Nuremberg principles

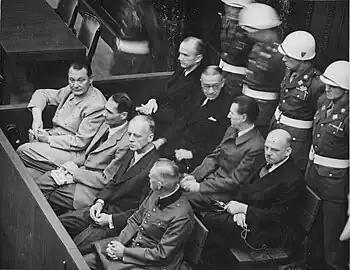
Group of defendants at the Nuremberg trials, from which the Nuremberg principles were established

This principle could be paraphrased as follows: "It is not an acceptable excuse to say 'I was just following my superior's orders'".